The Fairy Circus

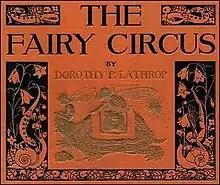

The Fairy Circus is a children's book written and illustrated by Dorothy P. Lathrop. In this book, the fairies, enchanted by a human circus that visits their meadow, put on a circus of their own with the woodland creatures. First published in 1931, it was a Newbery Honor recipient in 1932.